Battle of Calumpit

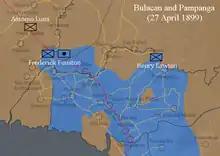
Frontline map situation of the Battle of Calumpit, April 27, 1899. The United States Army is colored blue and the Philippine Republican Army is colored brown.

The Battle of Calumpit (Filipino: "Labanan sa Quingua"), alternately known as the Battles of Bagbag and Pampanga Rivers, was fought from April 25–27, 1899, in Calumpit, Bulacan, during the Philippine–American War. Taking place after the Battle of Quingua, the fighting around Calumpit saw US forces under General Arthur MacArthur Jr. once again face General Antonio Luna's main force, with whom they had clashed during the fall of Malolos on March 31, 1899.